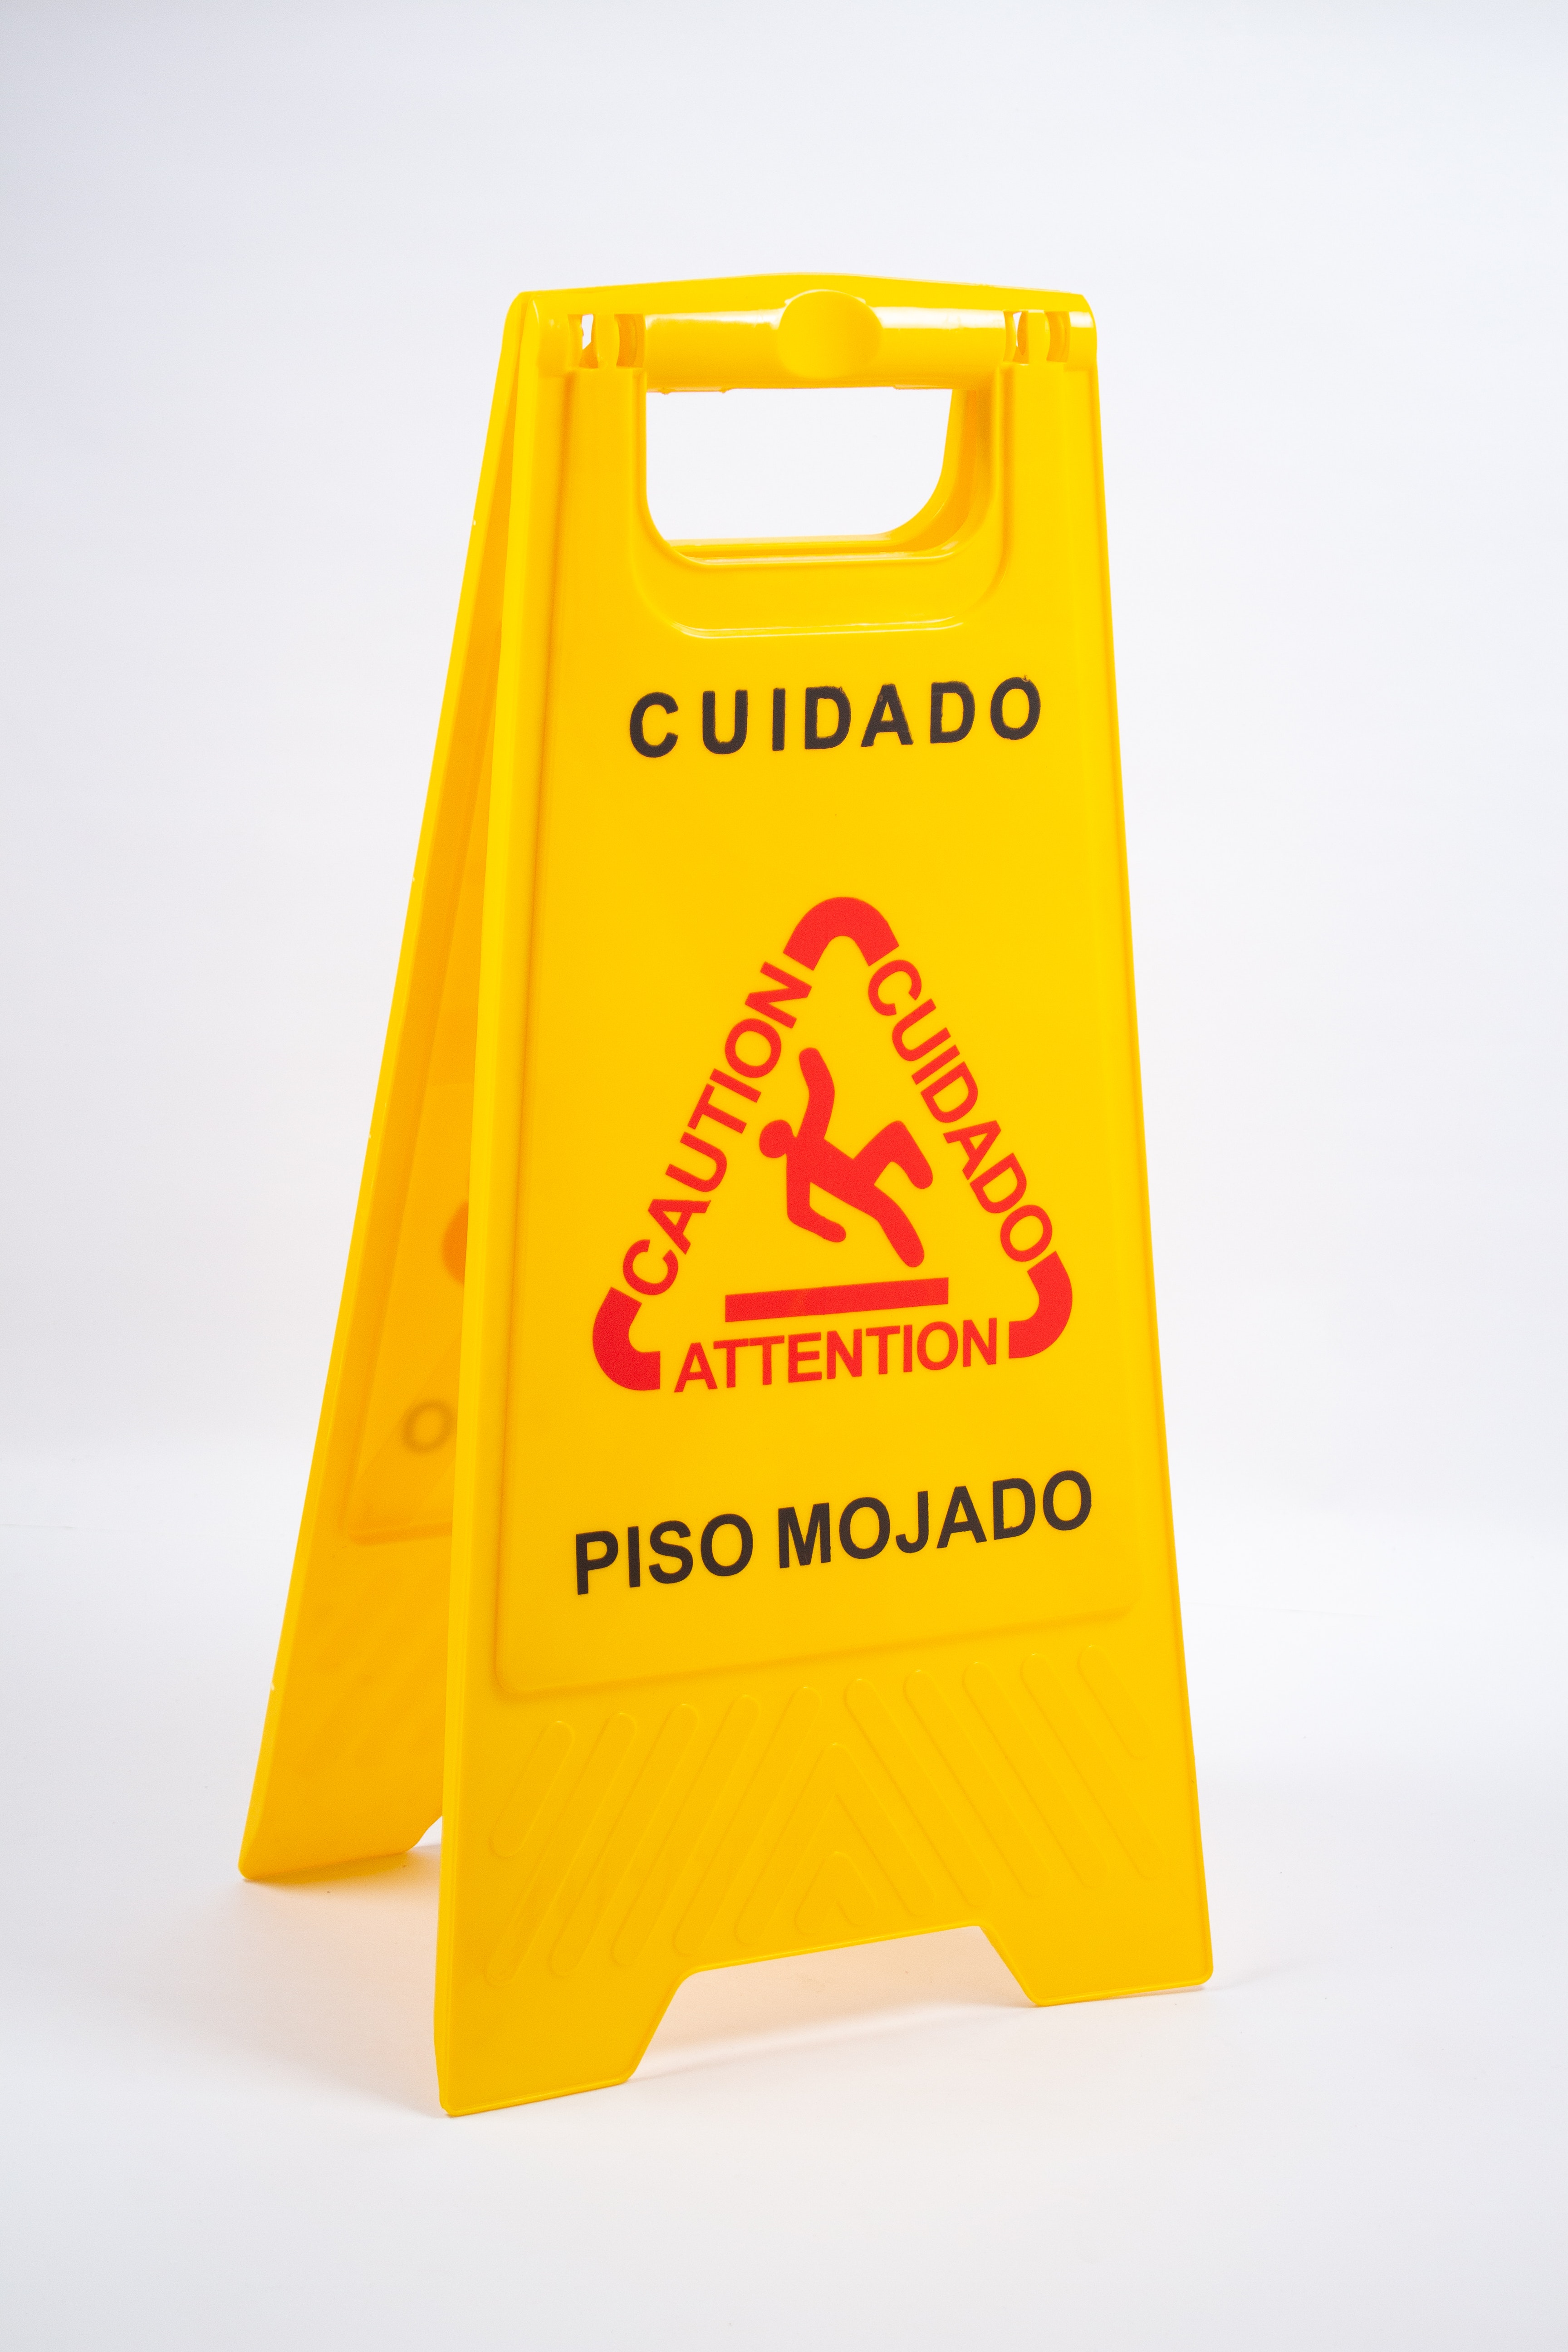
tool, triangle, sleeve, font, signage, electric blue, sign, logo, brand, fashion accessory, traffic sign, symbol, rectangle, bookmark, metal, road, slope